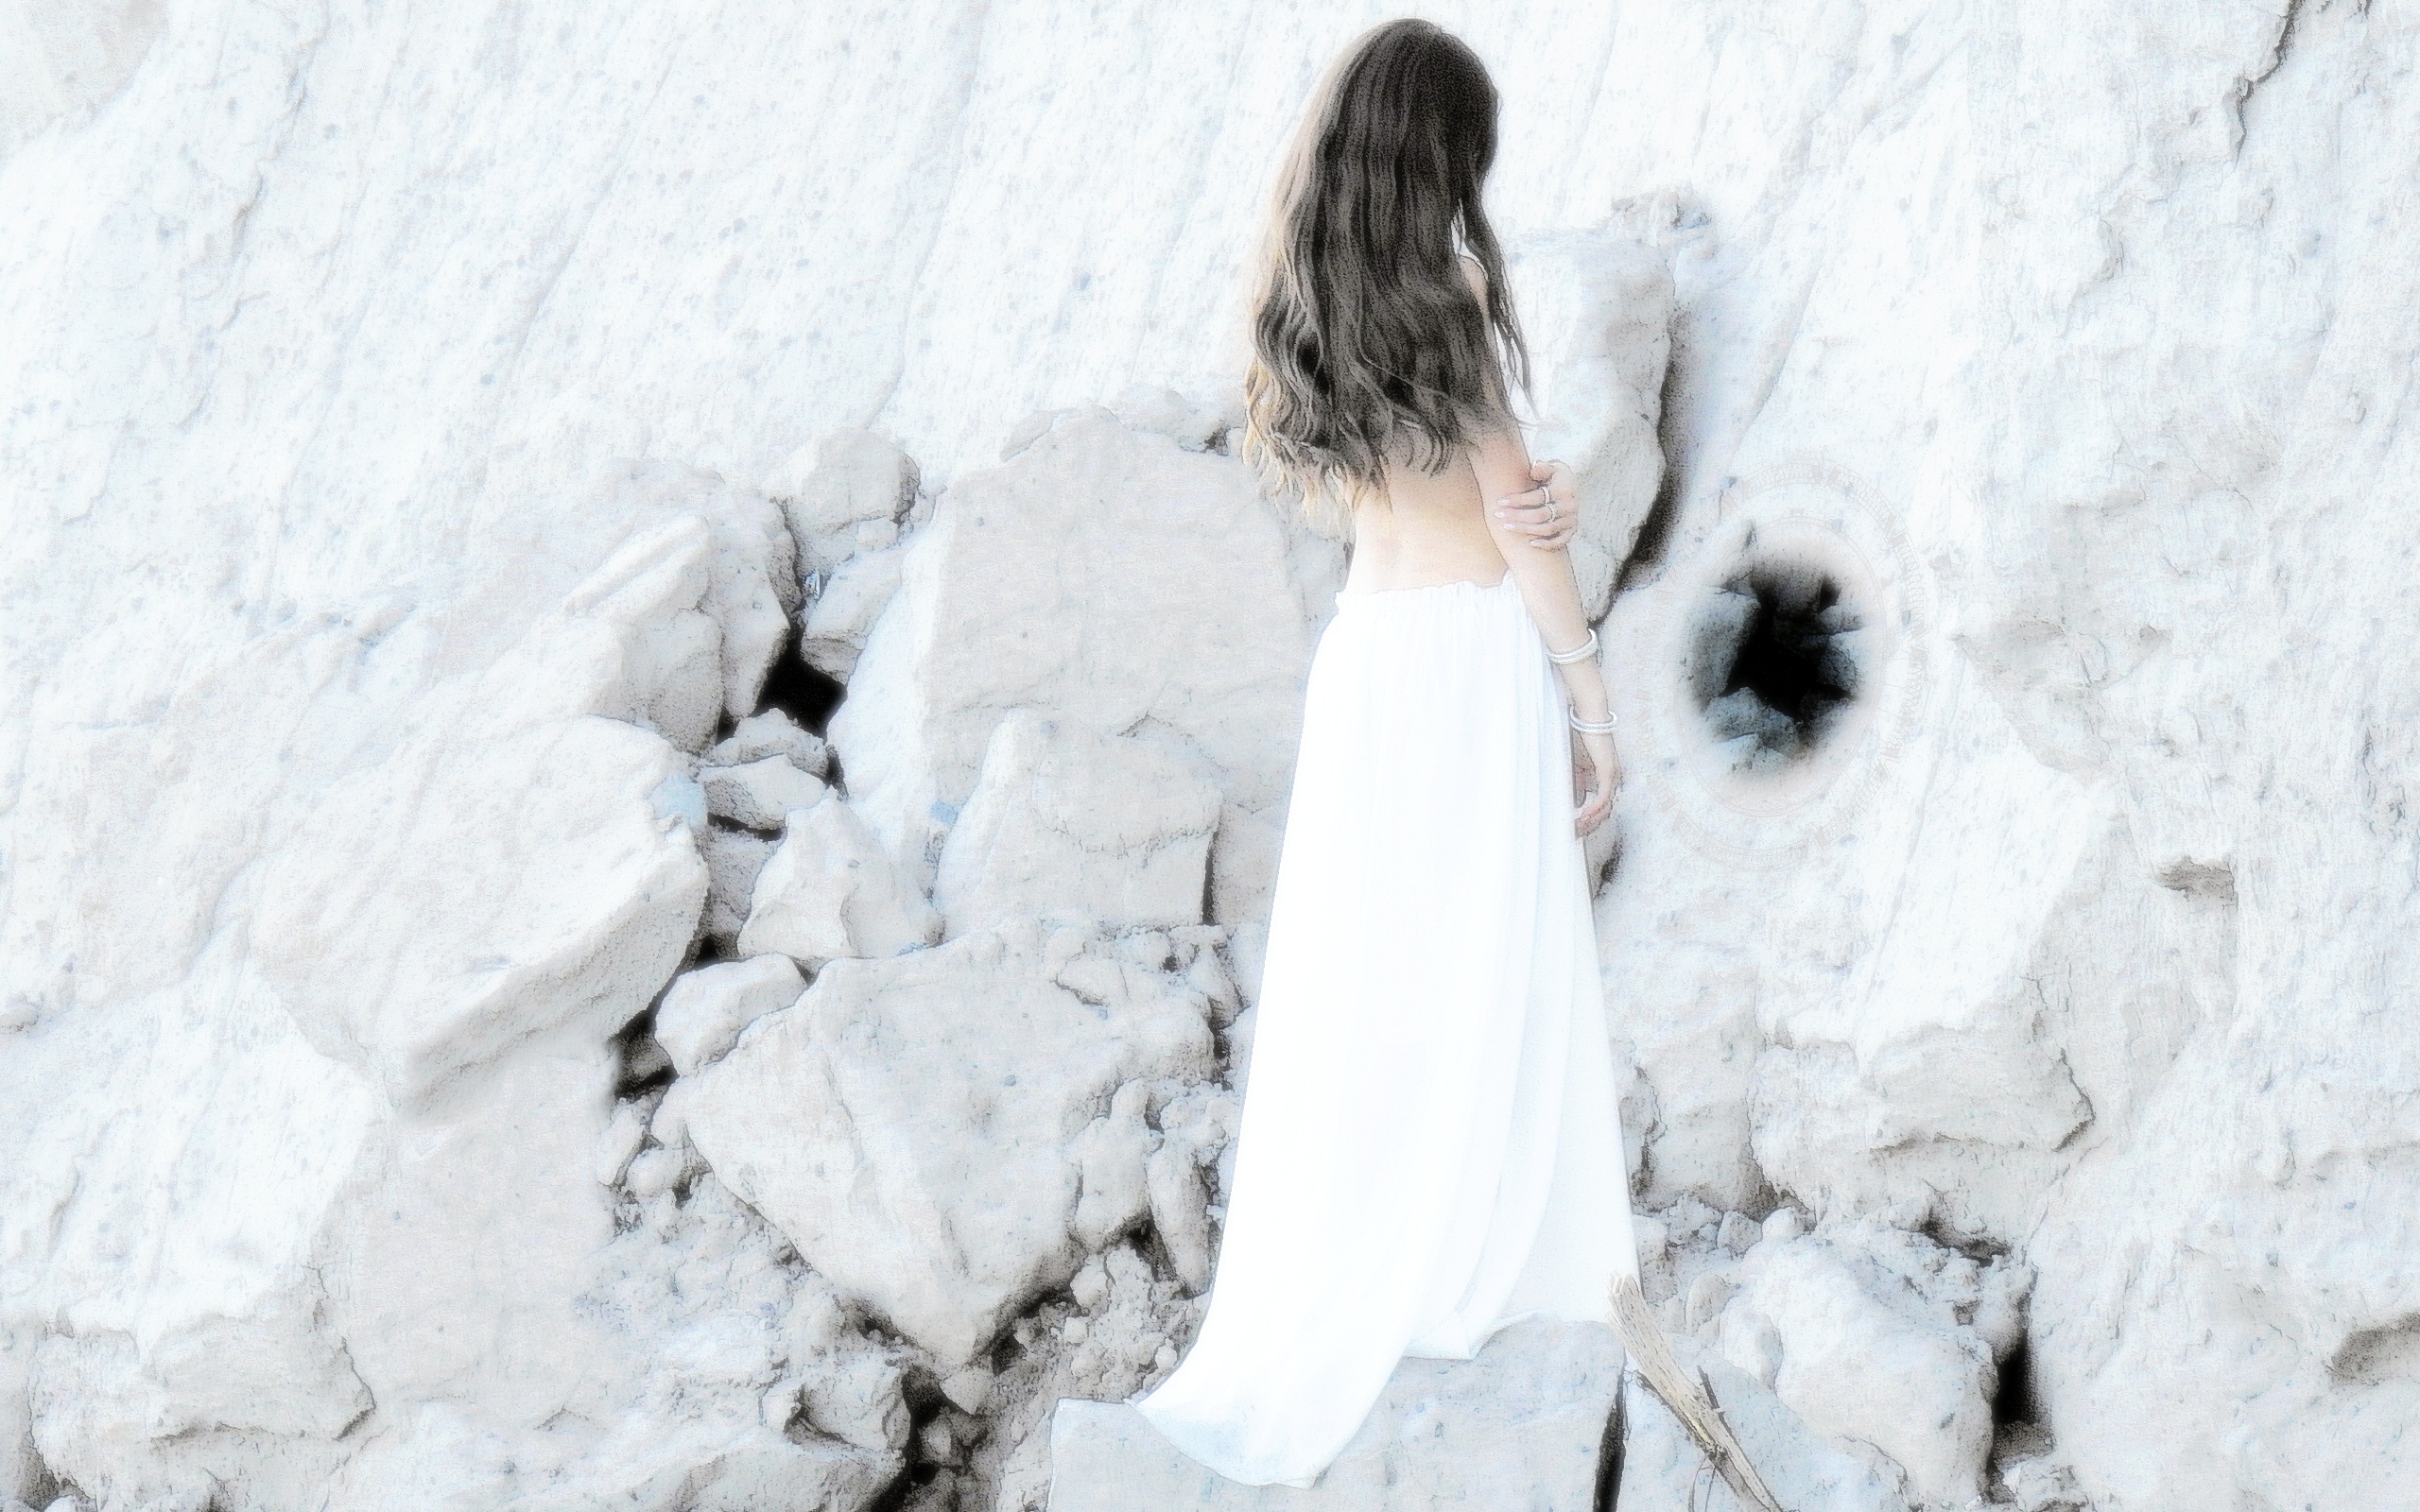
snow, winter, adventure, formation, ice, spring, weather, season, alice in wonderland, wonderland, transporter, portal, freezing, stargate, geological phenomenon, rabbit hole, transdimensional